Michael Dukakis

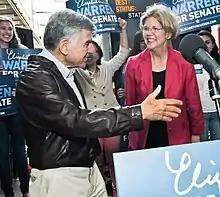
Dukakis campaigning with US Senate candidate Elizabeth Warren in 2012

Dukakis was criticized during the campaign for a perceived softness on defense issues, particularly the controversial "Star Wars" program, which he promised to weaken. In response to this, Dukakis orchestrated what would become the key image of his campaign, although it turned out quite differently from what he intended. On September 13, 1988, Dukakis visited the General Dynamics Land Systems plant in Sterling Heights, Michigan, to take part in a photo op in an M1 Abrams tank. The Prime Minister of the United Kingdom, Margaret Thatcher, had been photographed in 1986 riding in a Challenger tank while wearing a scarf, which turned out very successfully and helped in her 1987 reelection. General Dynamics protocol requires one to wear the protective helmet for safety and communication when the tank is running at full speed, although Dukakis campaign staffers were aware that a politician putting on any headgear was a faux pas. A member of the press did photograph Dukakis without the helmet when the tank exited the garage at a slow speed, but the rest of the photographers snapped shots of Dukakis wearing a helmet when the tank made a high speed pass.